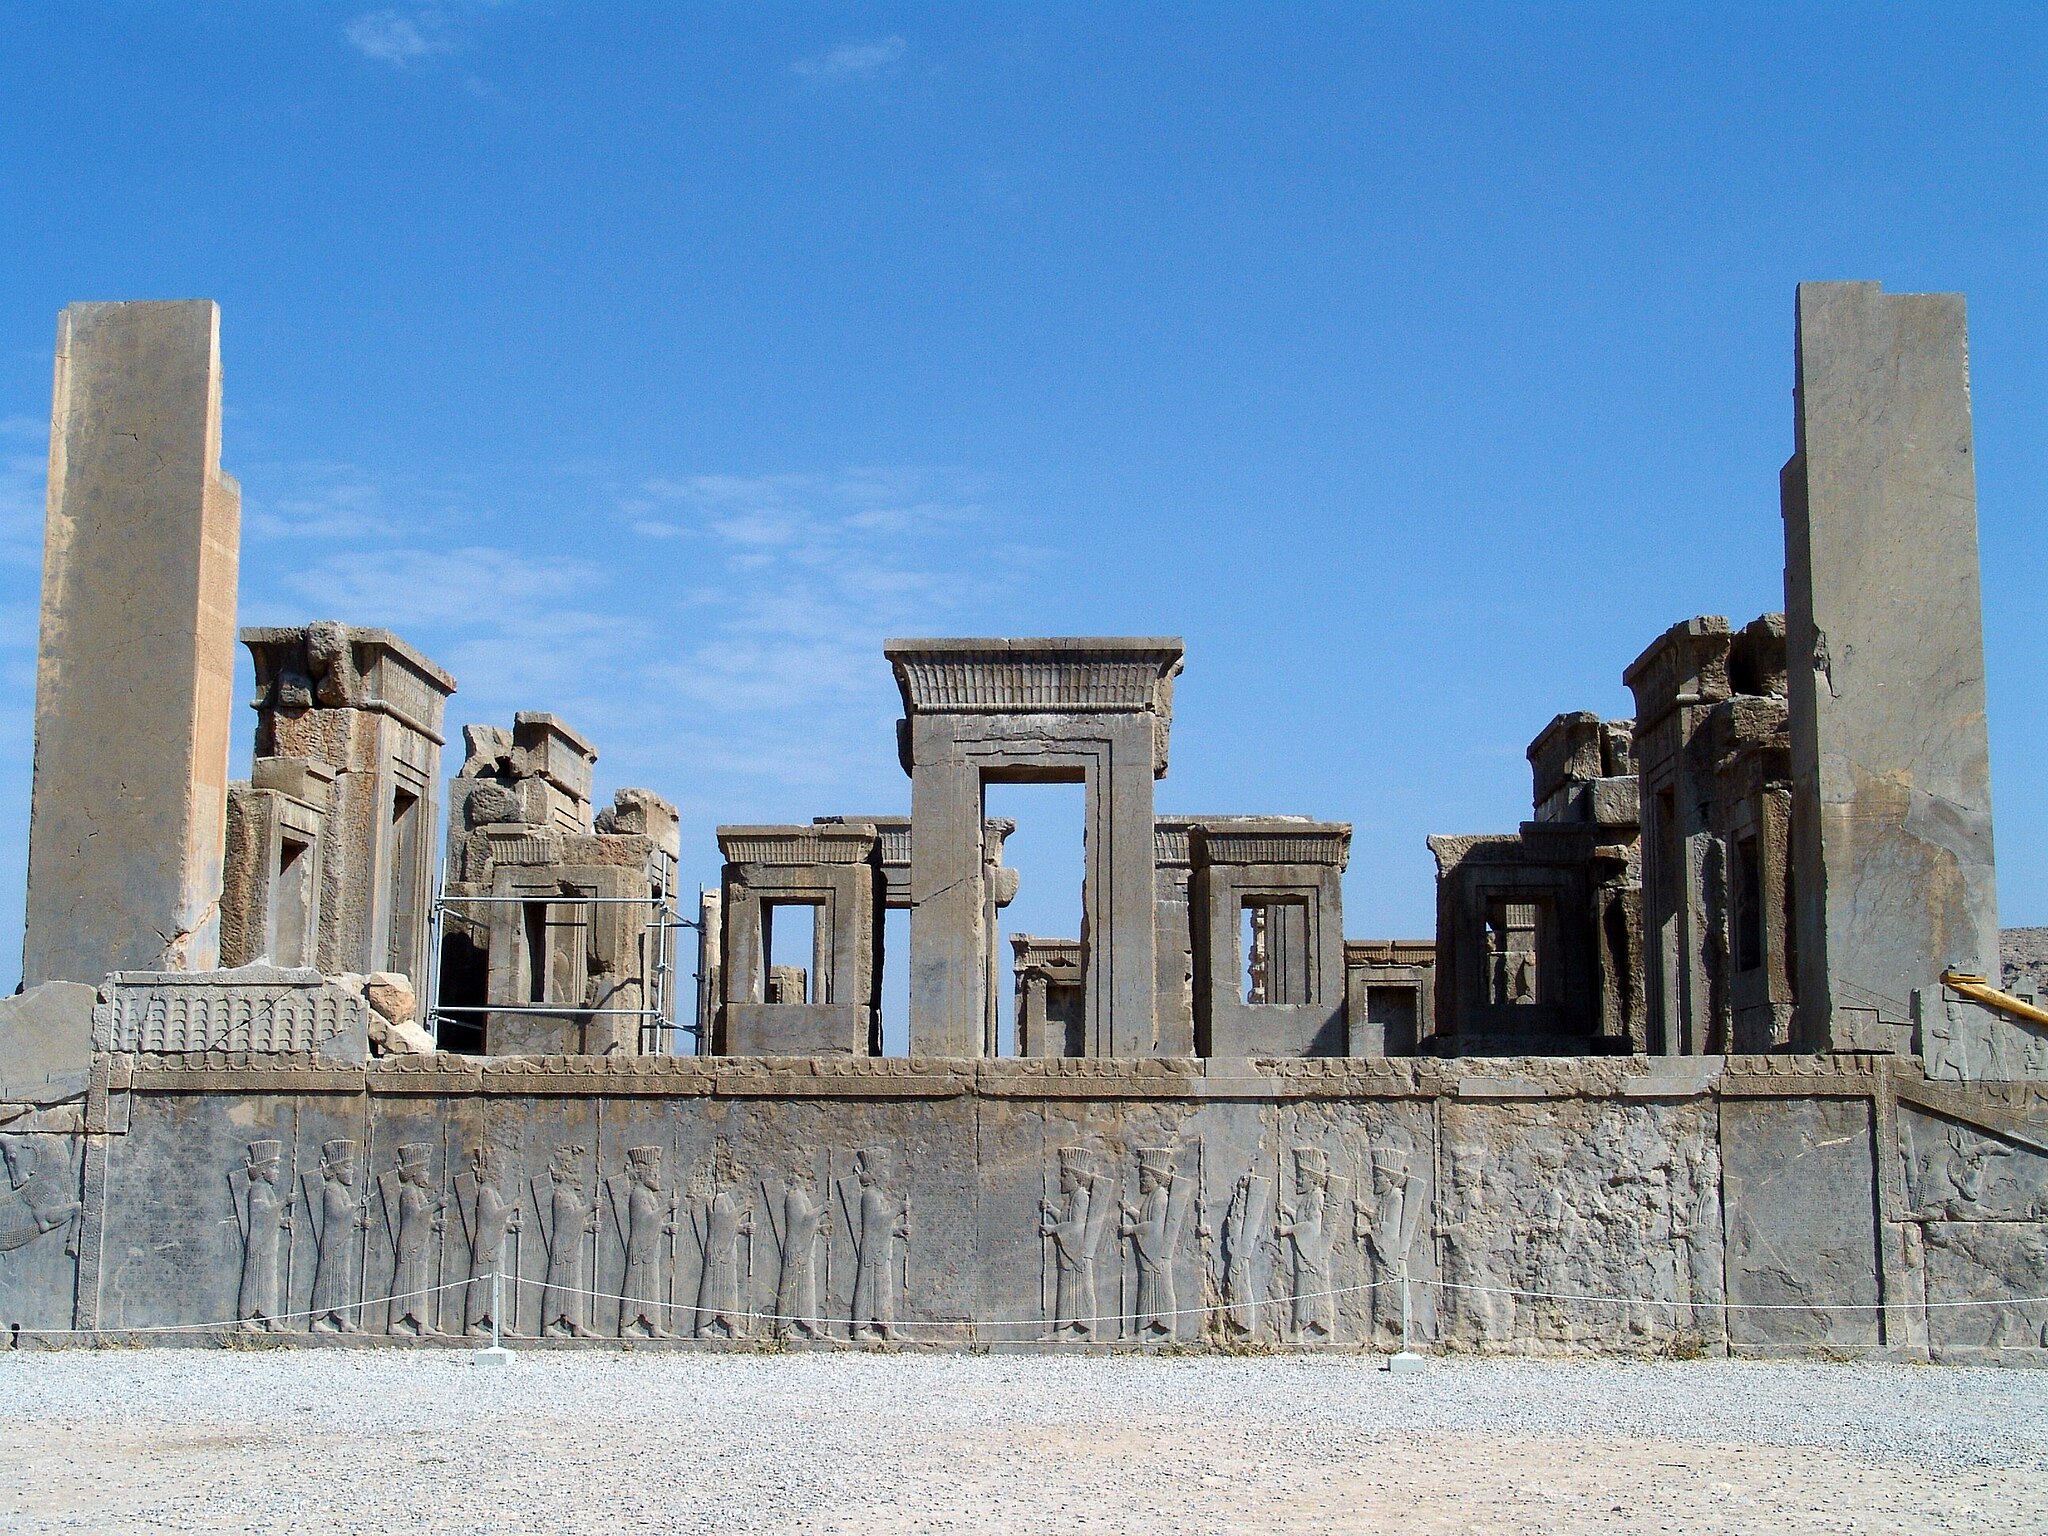
Title: Tachar Persepolis Iran
Description: Tachara palace, Persepolis , Iran
Date: 2007-08-30
Categories: Taken with Sony DSC-F828, Palace of Darius I in Persepolis, Self-published work, Featured pictures on Wikipedia, Persian, Reliefs of Achaemenid warriors in Persepolis, 2007 in Persepolis, Files with Assessments template missing SDC Commons no value quality assessment, Photos by Darafsh Kaviyani, Southern staircase of Tachara